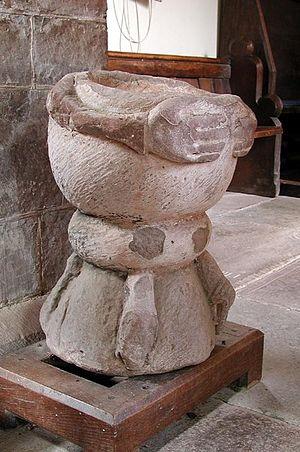
L’église de Sainte-Marie et Saint-David est une église paroissiale anglicane de style normand sise à Kilpeck dans le comté de Herefordshire